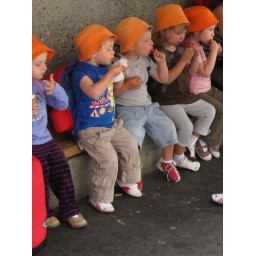
Montreux kids in orange hats